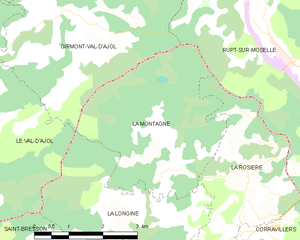
Carte des communes françaises